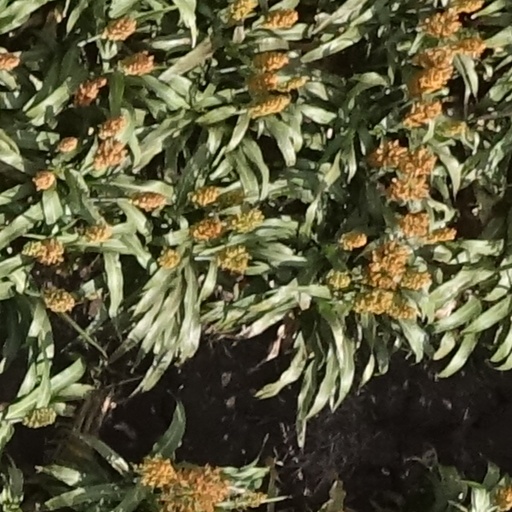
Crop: sorghum